Pedro Cano

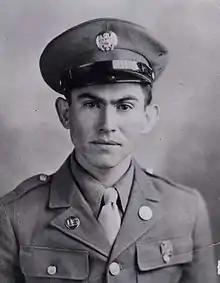
Medal of Honor recipient Pvt Pedro Cano

Pedro Cano (June 19, 1920 – June 24, 1952) was a Mexican-American World War II veteran who received the Medal of Honor for his actions in combat near Schevenhütte, Germany in December 1944.